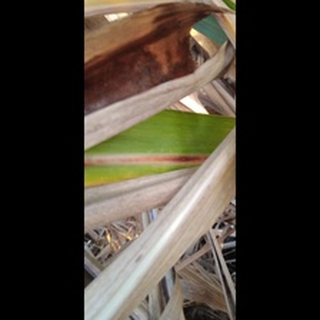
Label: sugarcane_red_rot